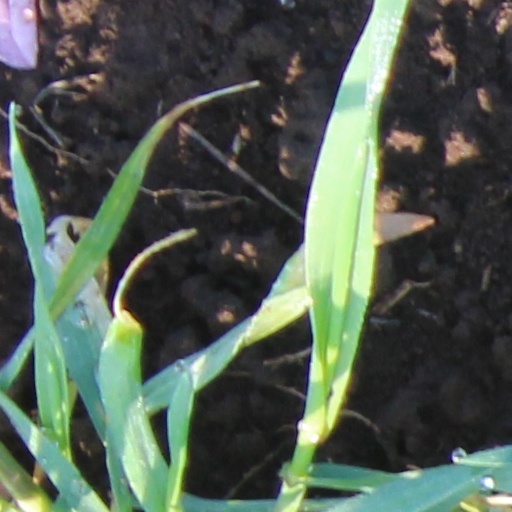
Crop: wheat